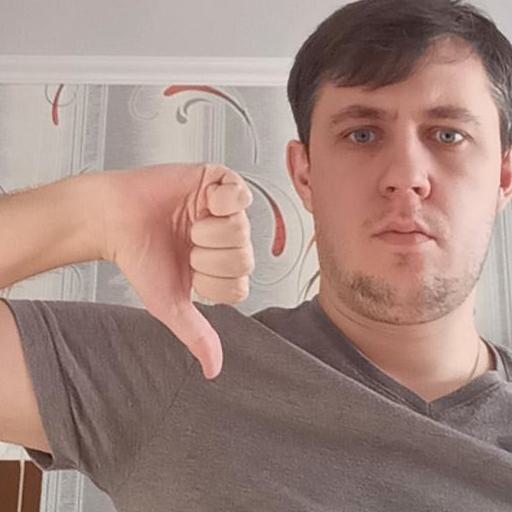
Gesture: dislike